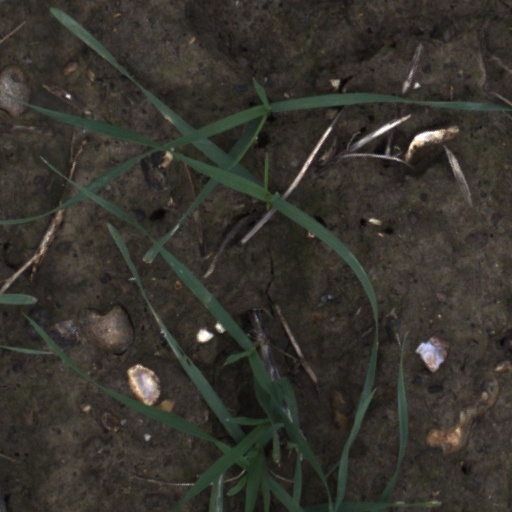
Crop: wheat